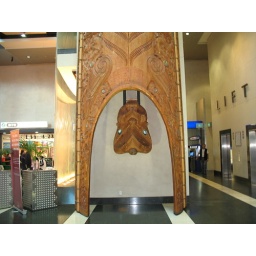
Vague attempt at culture in sky tower in the midst of all the drinking and gambling